Battle of Grand-Reng

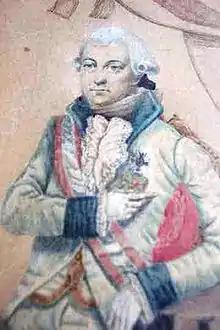
Franz von Kaunitz

On 26 March 1794, Kaunitz disposed of the following forces. From the Dutch Republic there were 18 infantry battalions and 14 cavalry squadrons. The French Royalist troops included two squadrons each of the "Bercheny" and "Saxe" Hussar Regiments and four weak companies and four weak squadrons of the "Bourbon" Legion. The Austrian contingent consisted of Infantry Regiments "Klebeck" Nr. 14 (two battalions), "Hohenlohe" Nr. 17 (two battalions), "Gemmingen" Nr. 21 (two battalions), "Ligne" Nr. 30 (one battalion), "De Vins" Nr. 37 (one battalion), "Jellacic" Nr. 53 (one battalion), "Vierset" Nr. 58 (three battalions) and "Salzburg" (one battalion), three grenadier battalions, "Carneville" Freikorps (three companies), "Mahony" Freikorps (10 companies), "Slavonic" Freikorps (two companies), "Kaiser" Chevau-légers Nr. 1 (two squadrons), "Barco" Hussars Nr. 35 (eight squadrons) and "Nassau" Nr. 14 Cuirassiers (six squadrons). Subordinate generals were Riese, Johann Gottfried Schröder, Adam Bajalics von Bajahaza, Prince Heinrich XV of Reuss-Plauen, Paul Davidovich, Franz Vincenz von Hoditz and Joseph Binder von Degenschild.